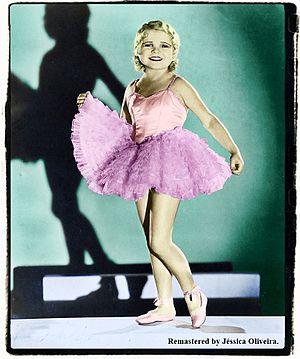
Daisy Earles
Daisy Earles var en tysk-amerikansk sideshow-entertainer og filmskuespillerinde.